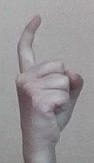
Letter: ra